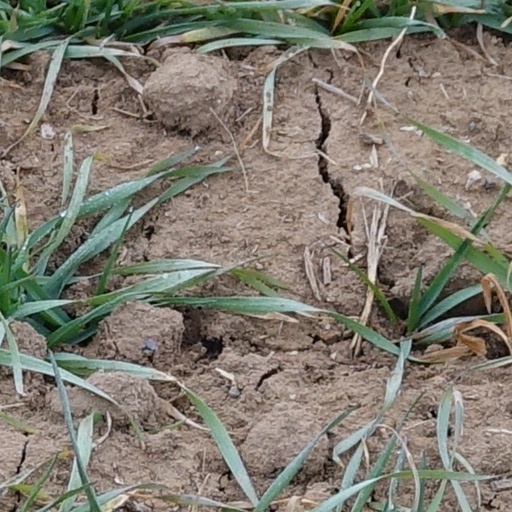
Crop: wheat